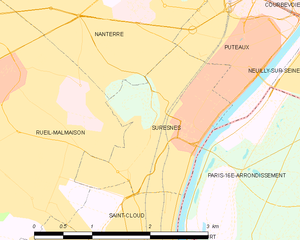
Suresnes
Kort over kommunen
Kort over kommunen
Suresnes er en stor fransk provinsby. Den er beliggende i departementet Hauts-de-Seine.